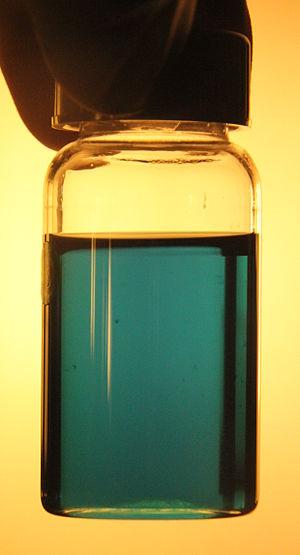
Le naphtaléniure de sodium ou naphtalène-sodium, parfois naphtalène Na, est un composé organique radicalaire à deux noyaux aromatiques accolés, correspondant à la formule Na°C₁₀H₈ ou Na⁺C₁₀H₈–.